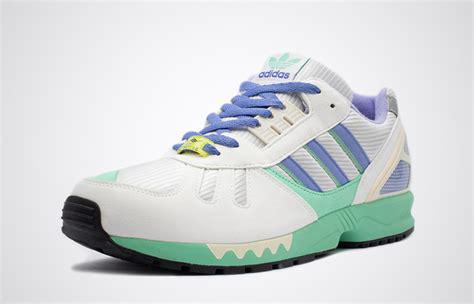
Brand: Adidas
Model: ZX Torsion